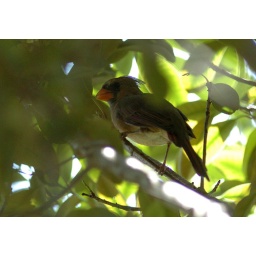
Saw this small Cardinal in the same tree as the purple finch eating seeds off of the tree.